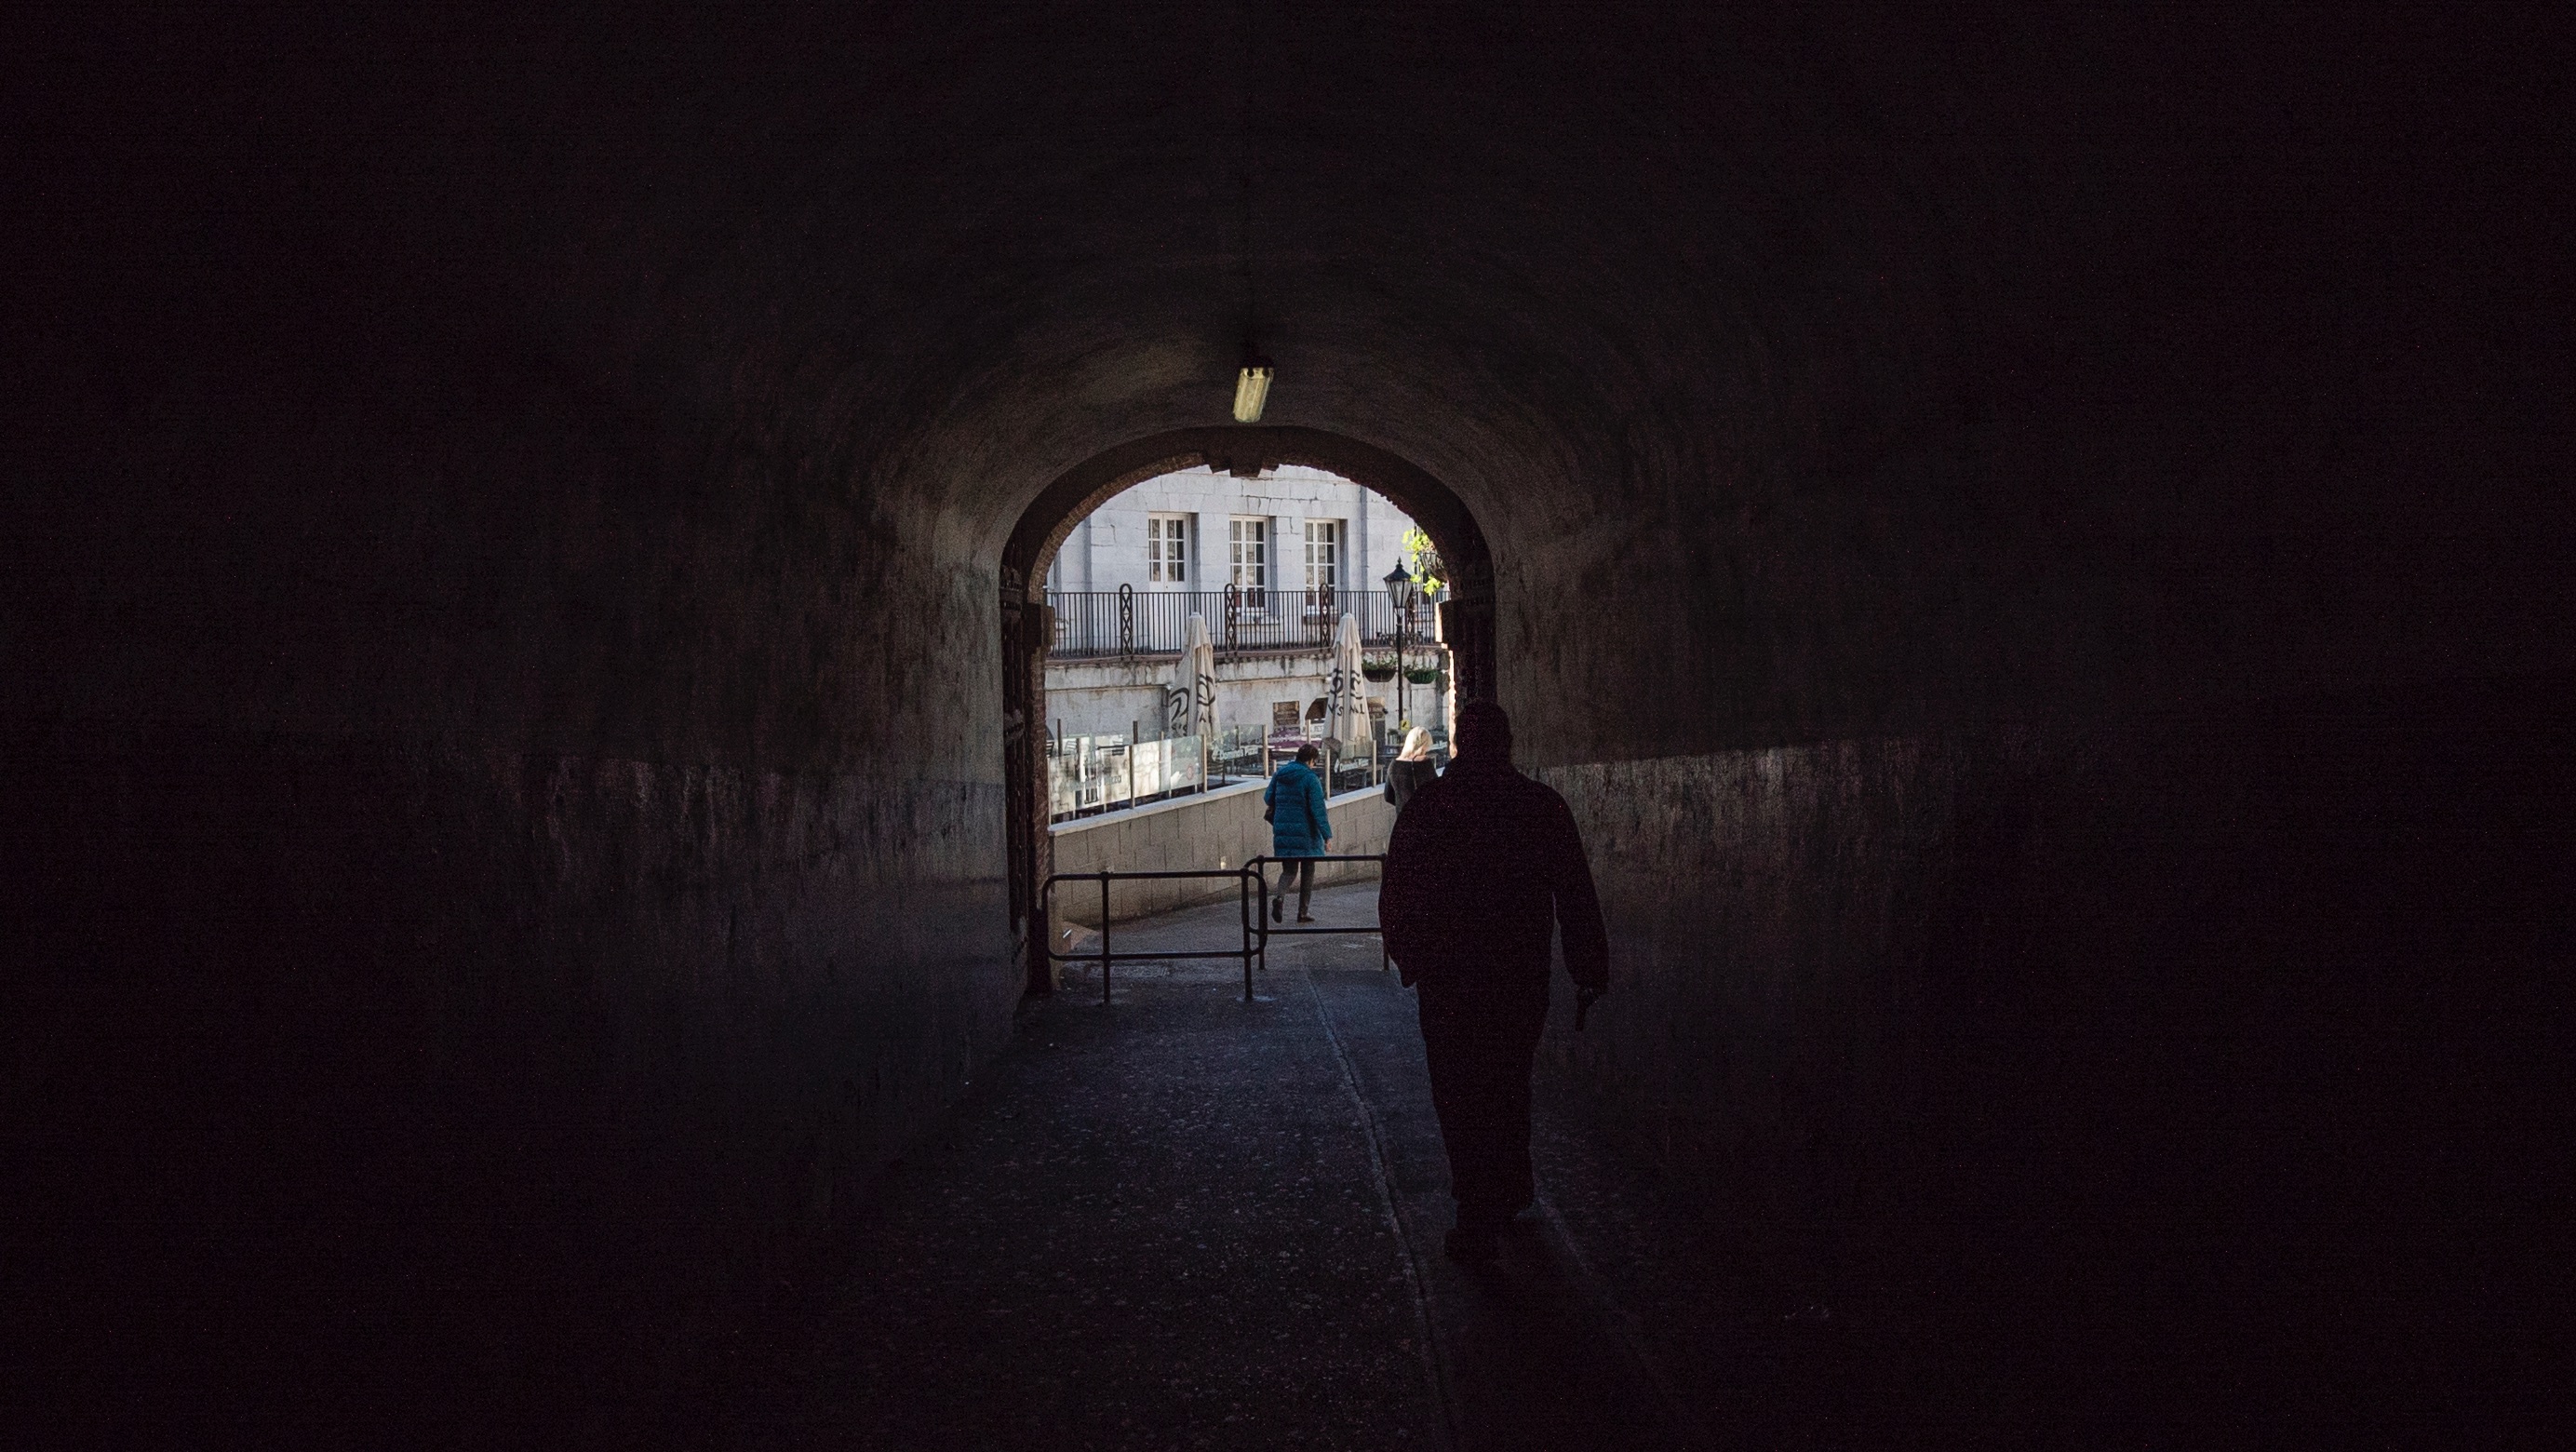
light, night, photography, sunlight, arch, evening, shadow, darkness, symmetry, snapshot